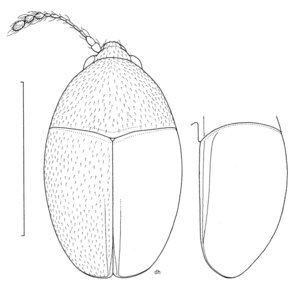
Baeocera est un genre de coléoptères de la famille des Staphylinidae et de la sous-famille des Scaphidiinae. L'espèce type est Baeocera falsata Achard, 1920.